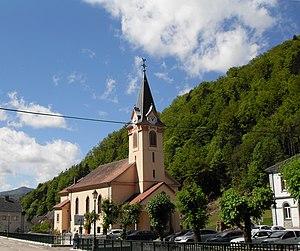
L'église Saint-Pierre et Saint-Paul à Wildenstein